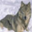
Label: wolf